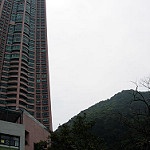
Scene: Outdoor